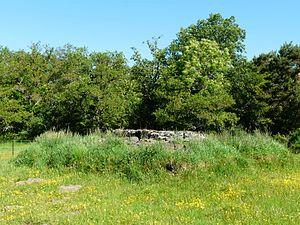
Le dolmen de la Table au Loup, enfoui dans un tumulus, Sériers, Cantal, France.
Sériers est une ancienne commune française, située dans le département du Cantal en région Auvergne-Rhône-Alpes. Elle a fusionné le 1ᵉʳ janvier 2017 avec les communes de Lavastrie, Neuvéglise et Oradour pour constituer la commune nouvelle de Neuvéglise-sur-Truyère.